Houses of Refuge in Florida

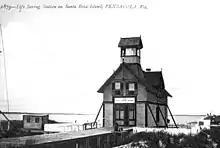
The Santa Rosa Life-Saving Station in 1906

Two life-saving stations were placed in Florida. These stations had a keeper present year-round, but, unlike houses of refuge, a crew of surfmen to man a lifeboat was present during the active season.